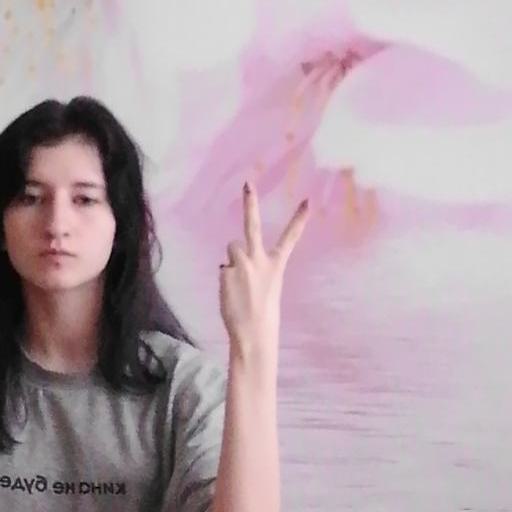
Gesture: peace_inverted